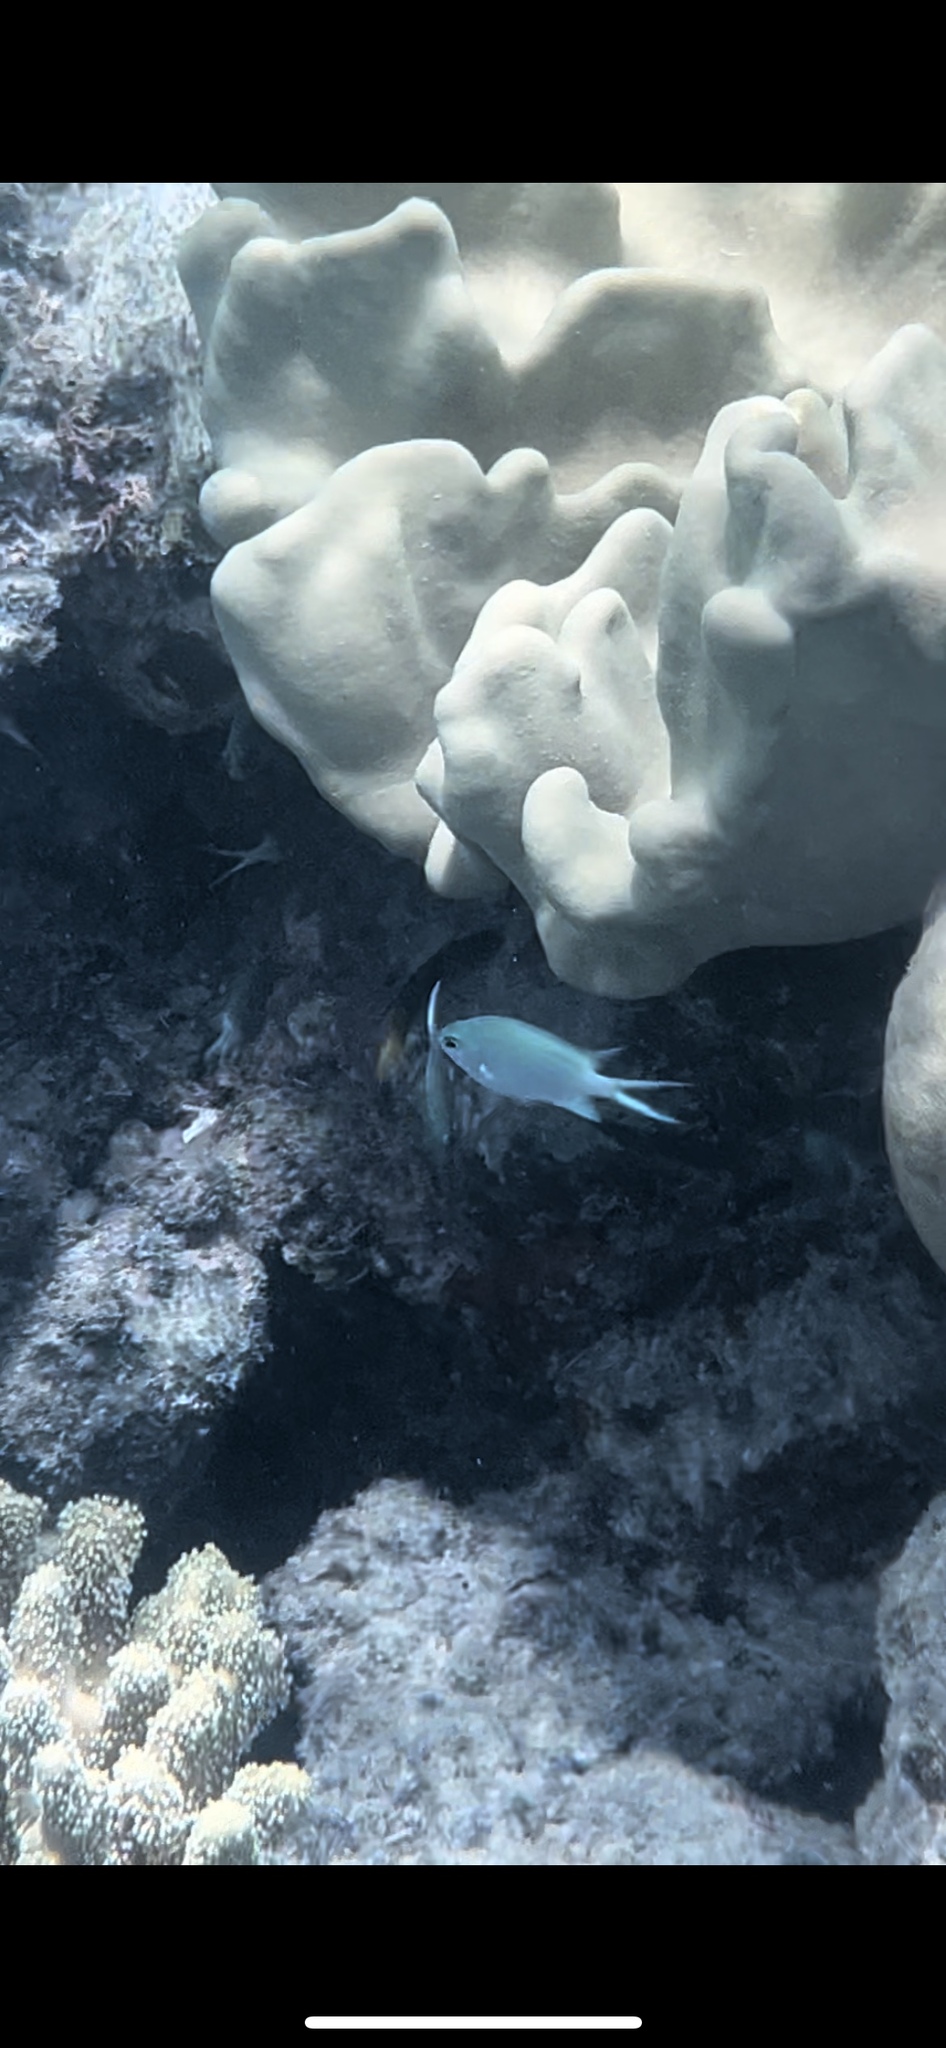
Chromis viridis (Blue-green Chromis)